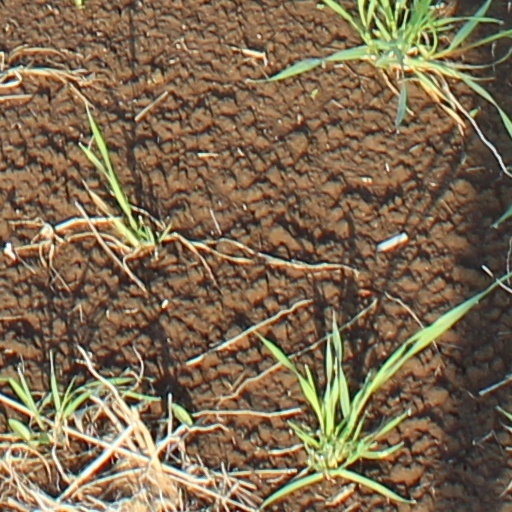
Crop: wheat